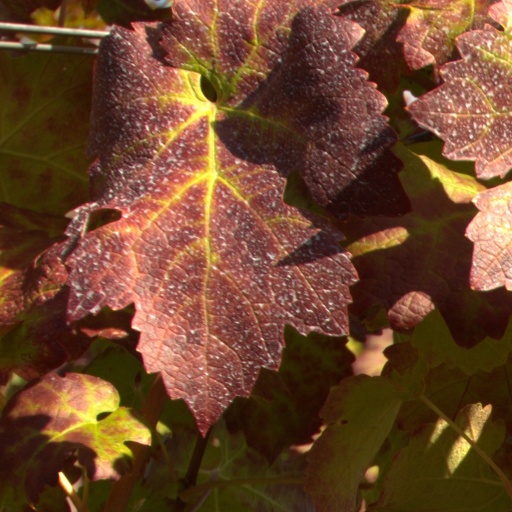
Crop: grape